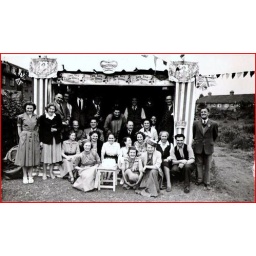
coronation graham thompson mumdads...left white canvas sandals cross over front straps saw..whitening stick spread on also onto white plimsoles